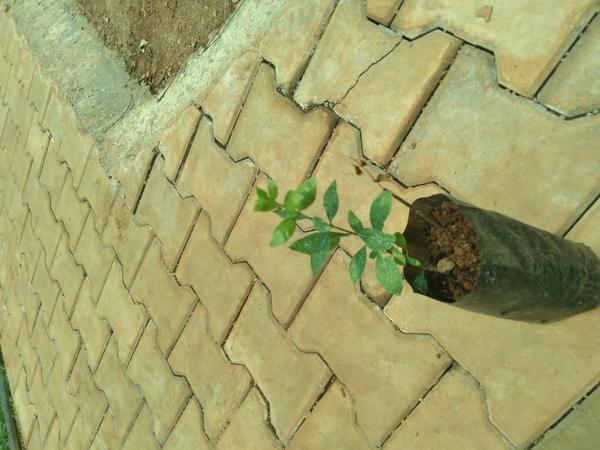
Plant: Henna